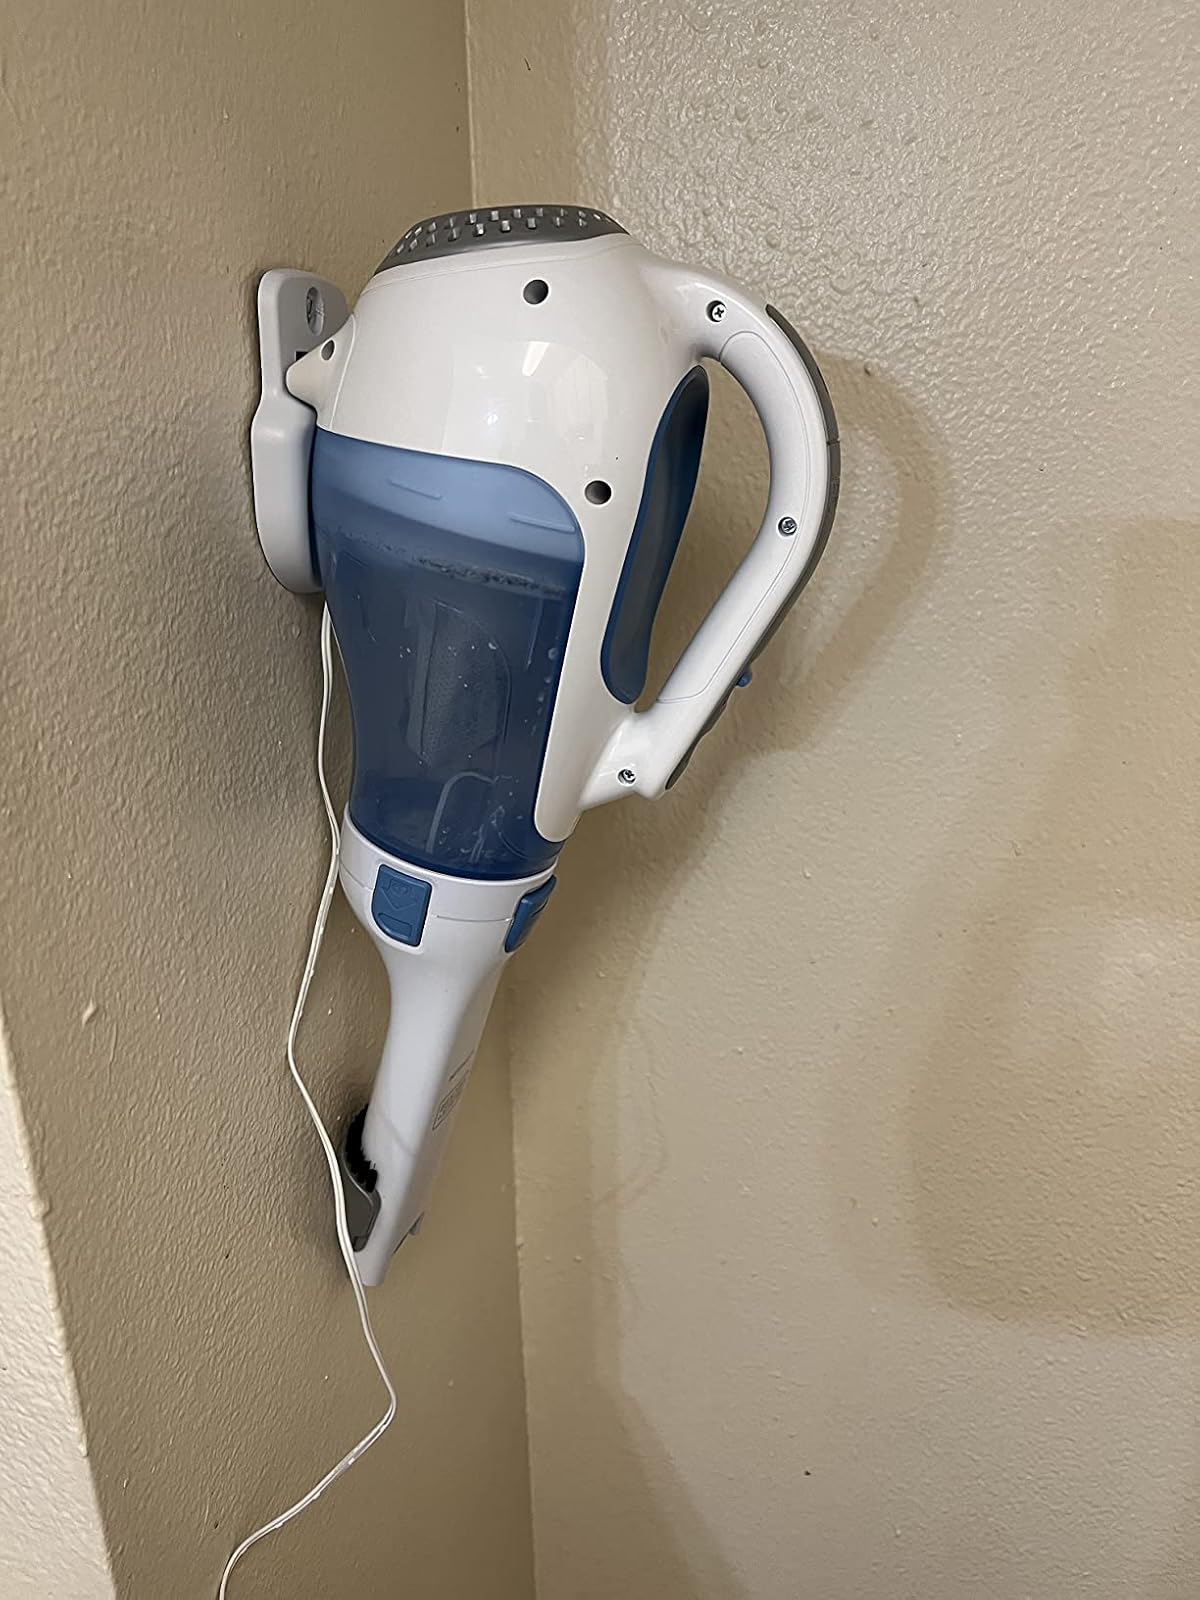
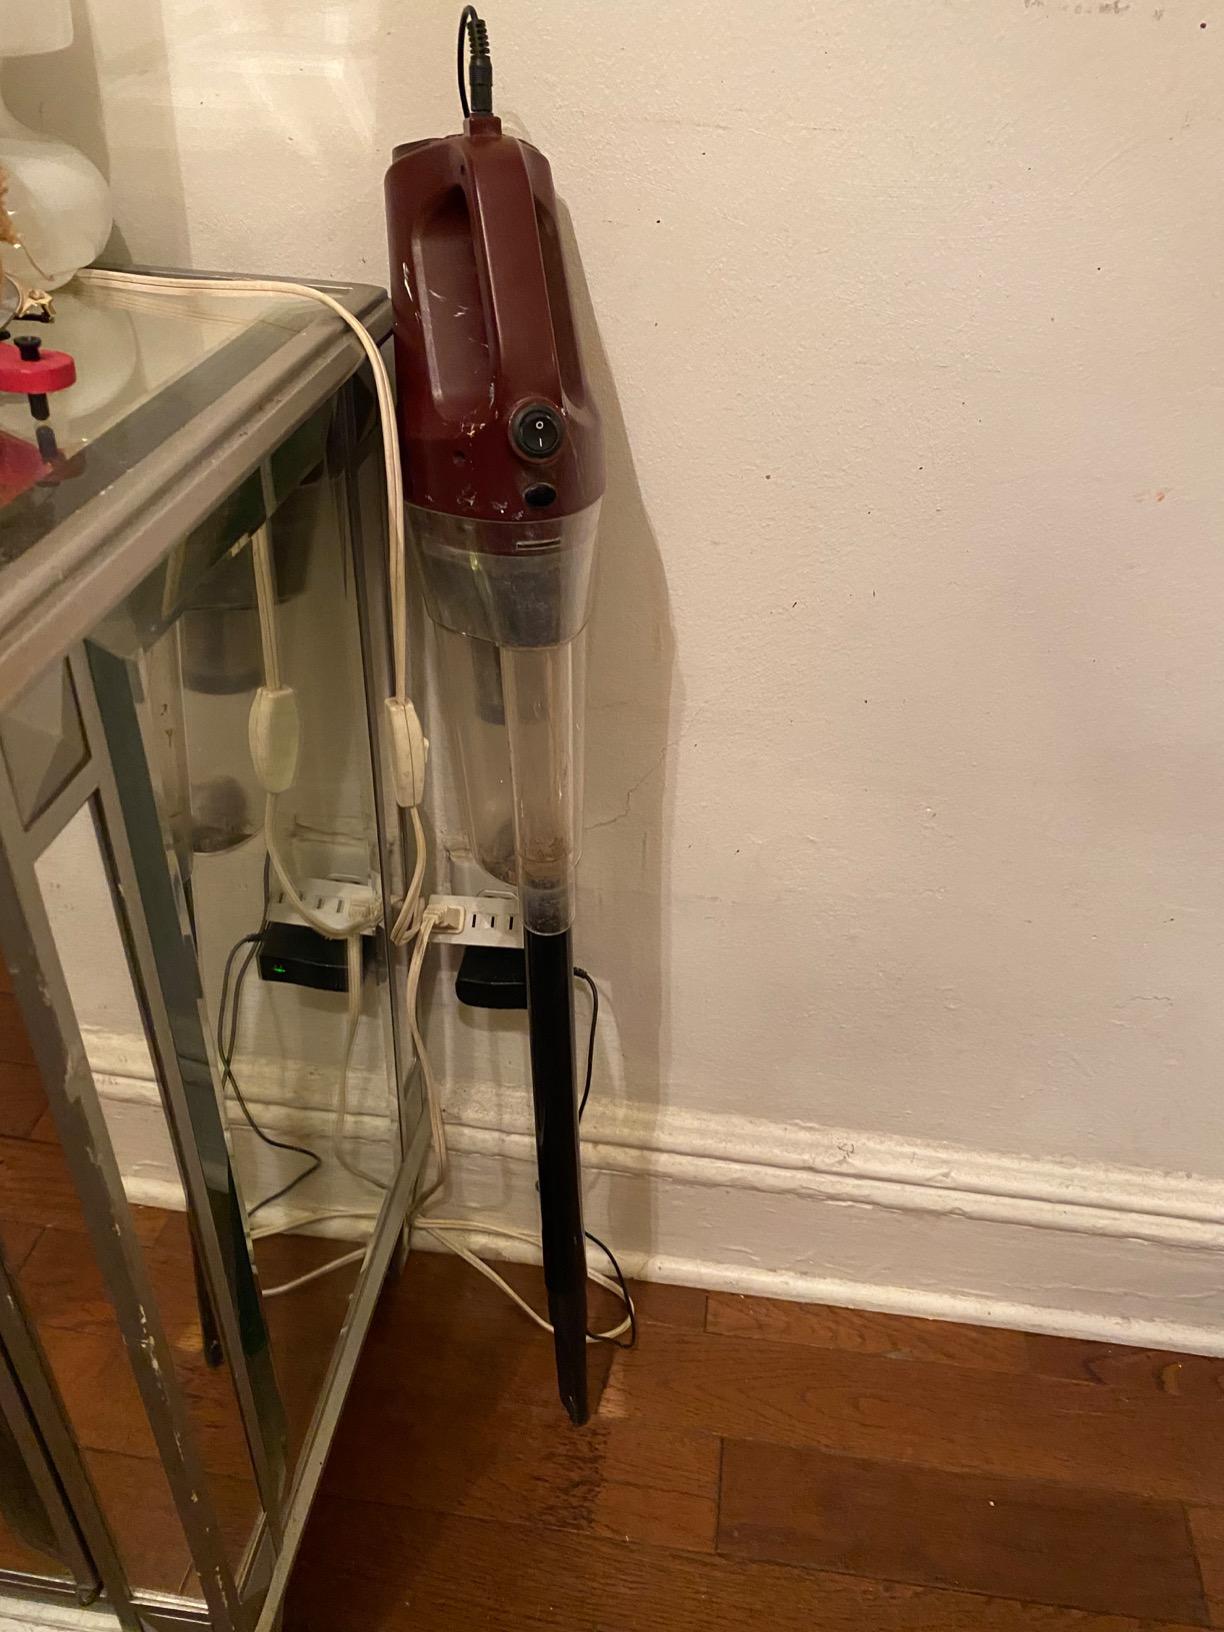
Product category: items_vacuum
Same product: no